Debate over the origins of the Crips gang

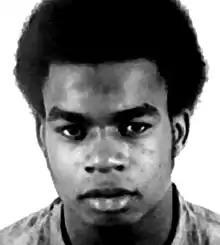
In "I Am Raymond Washington" (2014) it is claimed that Washington formed the Crips after leaving the Avenues gang in 1969

While Washington never wrote a memoir like Williams, a biography of Washington titled "I Am Raymond Washington" was published in 2014 by Zach Fortier, a retired police officer. The book has been described as the only authorised biography of Washington, as Fortier interviewed friends and relatives of Washington to obtain information about the origins of the Crips. Fortier interviewed the half-brother of Raymond Washington, Derard Barton, who outlined his understanding of Washington's motives for forming the Crips.